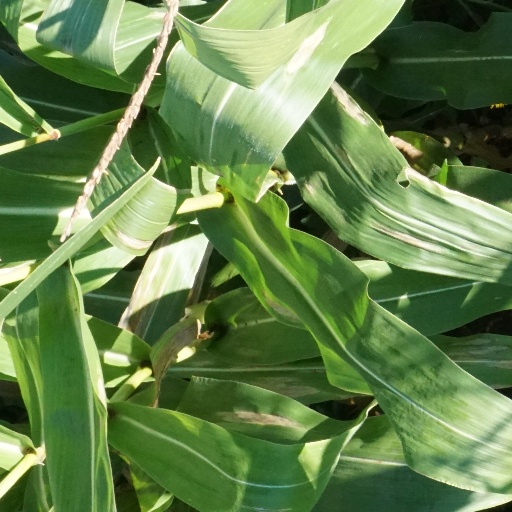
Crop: maize; corn